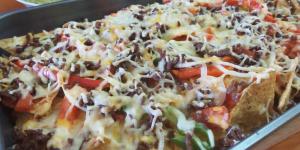
nachos gratinados con carne